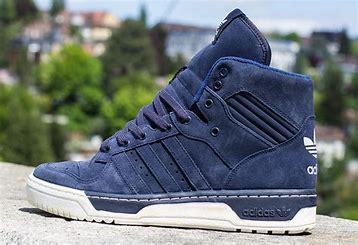
Brand: adidas
Model: originals Adidas Originals Rivalry